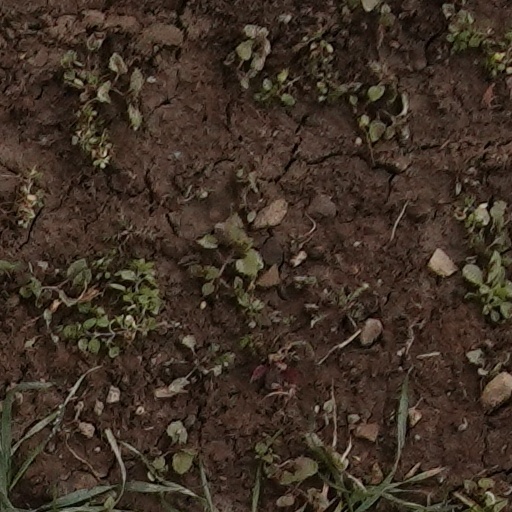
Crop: wheat